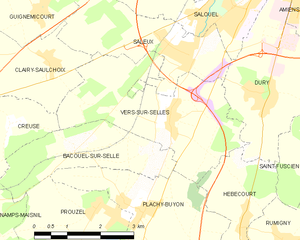
Carte des communes françaises Vers-sur-Selles